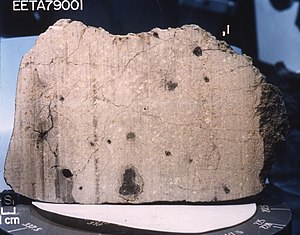
Meteorit
Marsmeteorit EETA79001. Foto NASA
En meteorit eller meteorsten er en sten- eller metalklump fra rummet, der har overlevet turen ned gennem atmosfæren og kan samles op på overfladen.